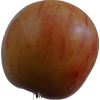
Label: apple